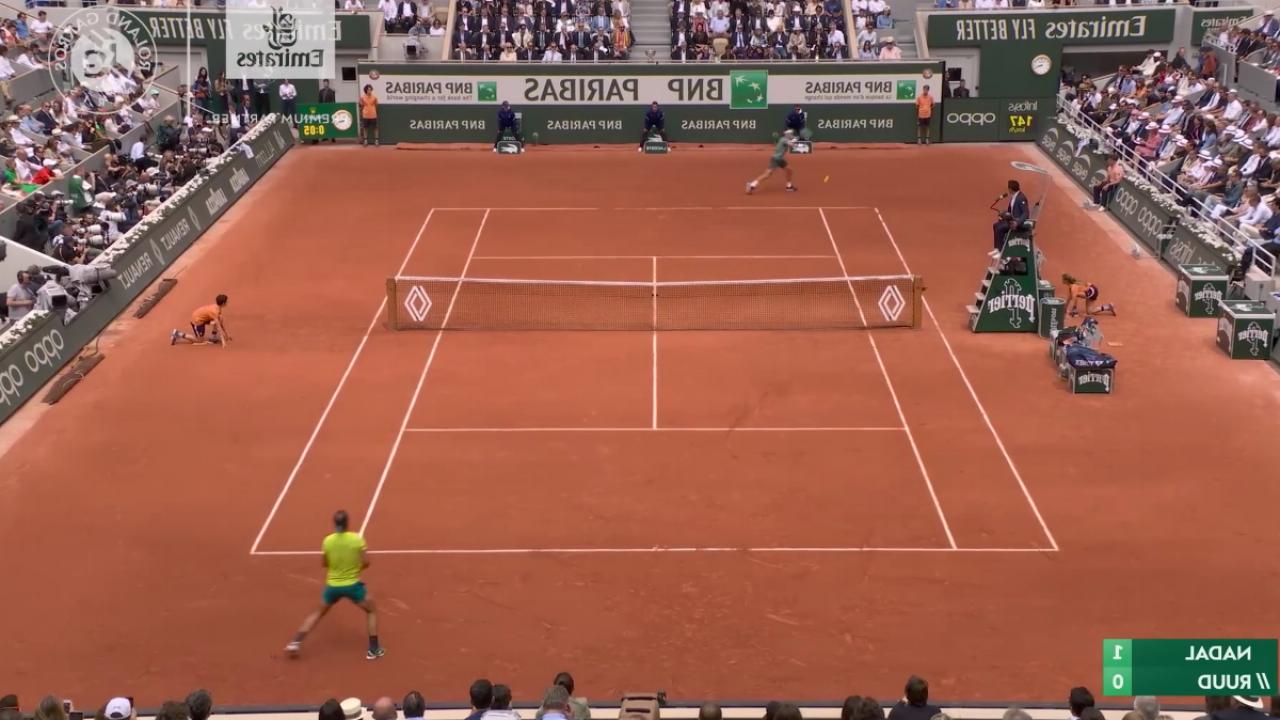
Both player A and player B are standing at the tennis court baseline.